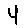
Label: 4